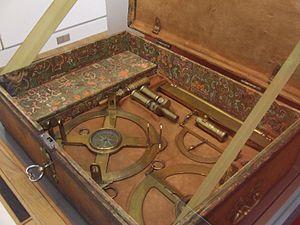
Le Musée régional de Mayence conserve une importante collection d'objets de la période romaine de Mayence, ainsi que des peintures et sculptures jusqu'à nos jours. Il abrite la plus importante collection d'art du Land de Rhénanie-Palatinat.
Maximilian von Welsch, né à Kronach en principauté épiscopale de Bamberg le 23 février 1671 et mort à Mayence le 15 octobre 1745, est un architecte militaire allemand. En tant qu'officier du génie, il dirigea les travaux de fortification de la forteresse de Mayence.